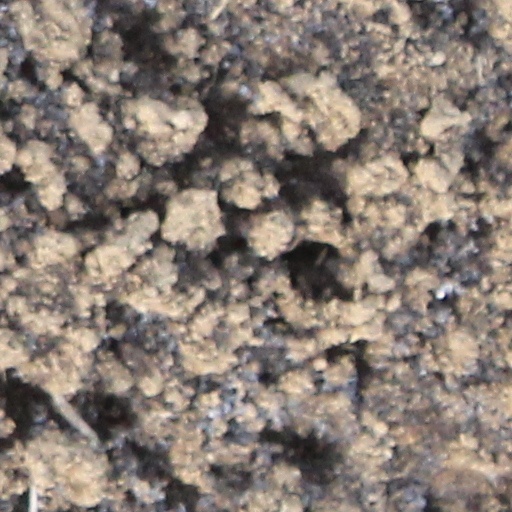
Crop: wheat